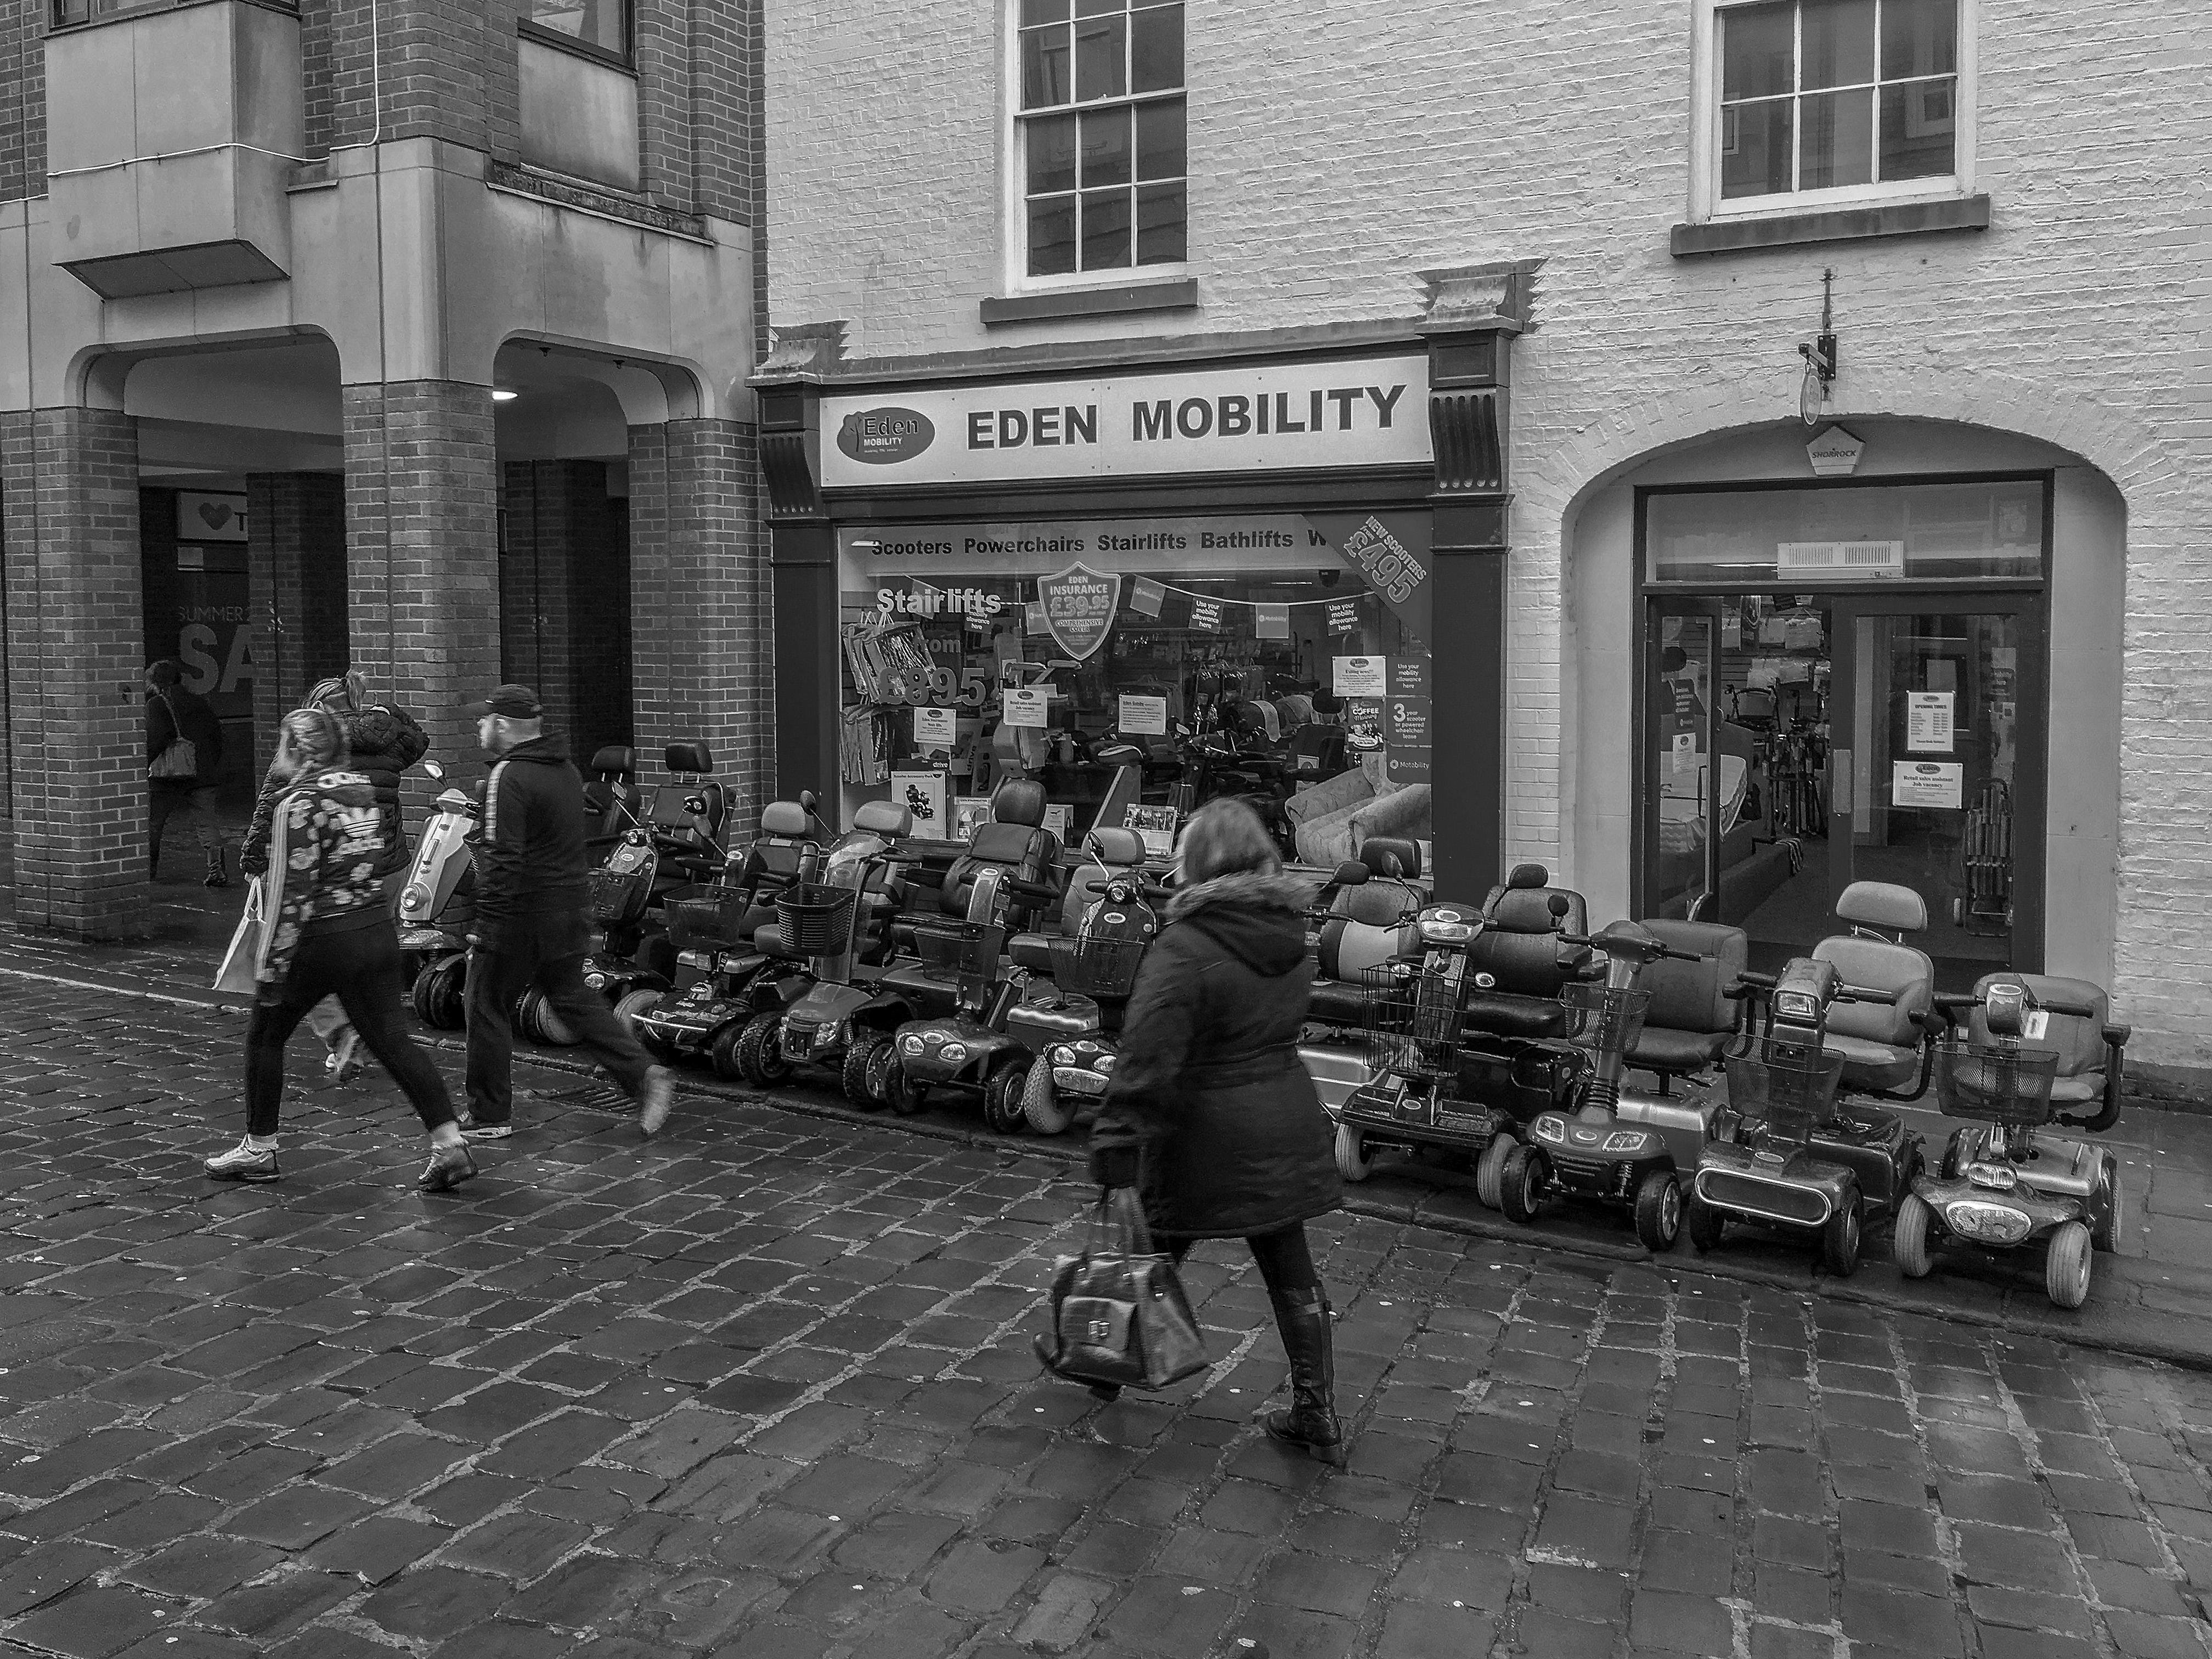
chesterfield, derbyshire, uk, photograph, monochrome, street, black and white, town, snapshot, urban area, monochrome photography, photography, pedestrian, infrastructure, building, city, road, vehicle, cobblestone, style, downtown